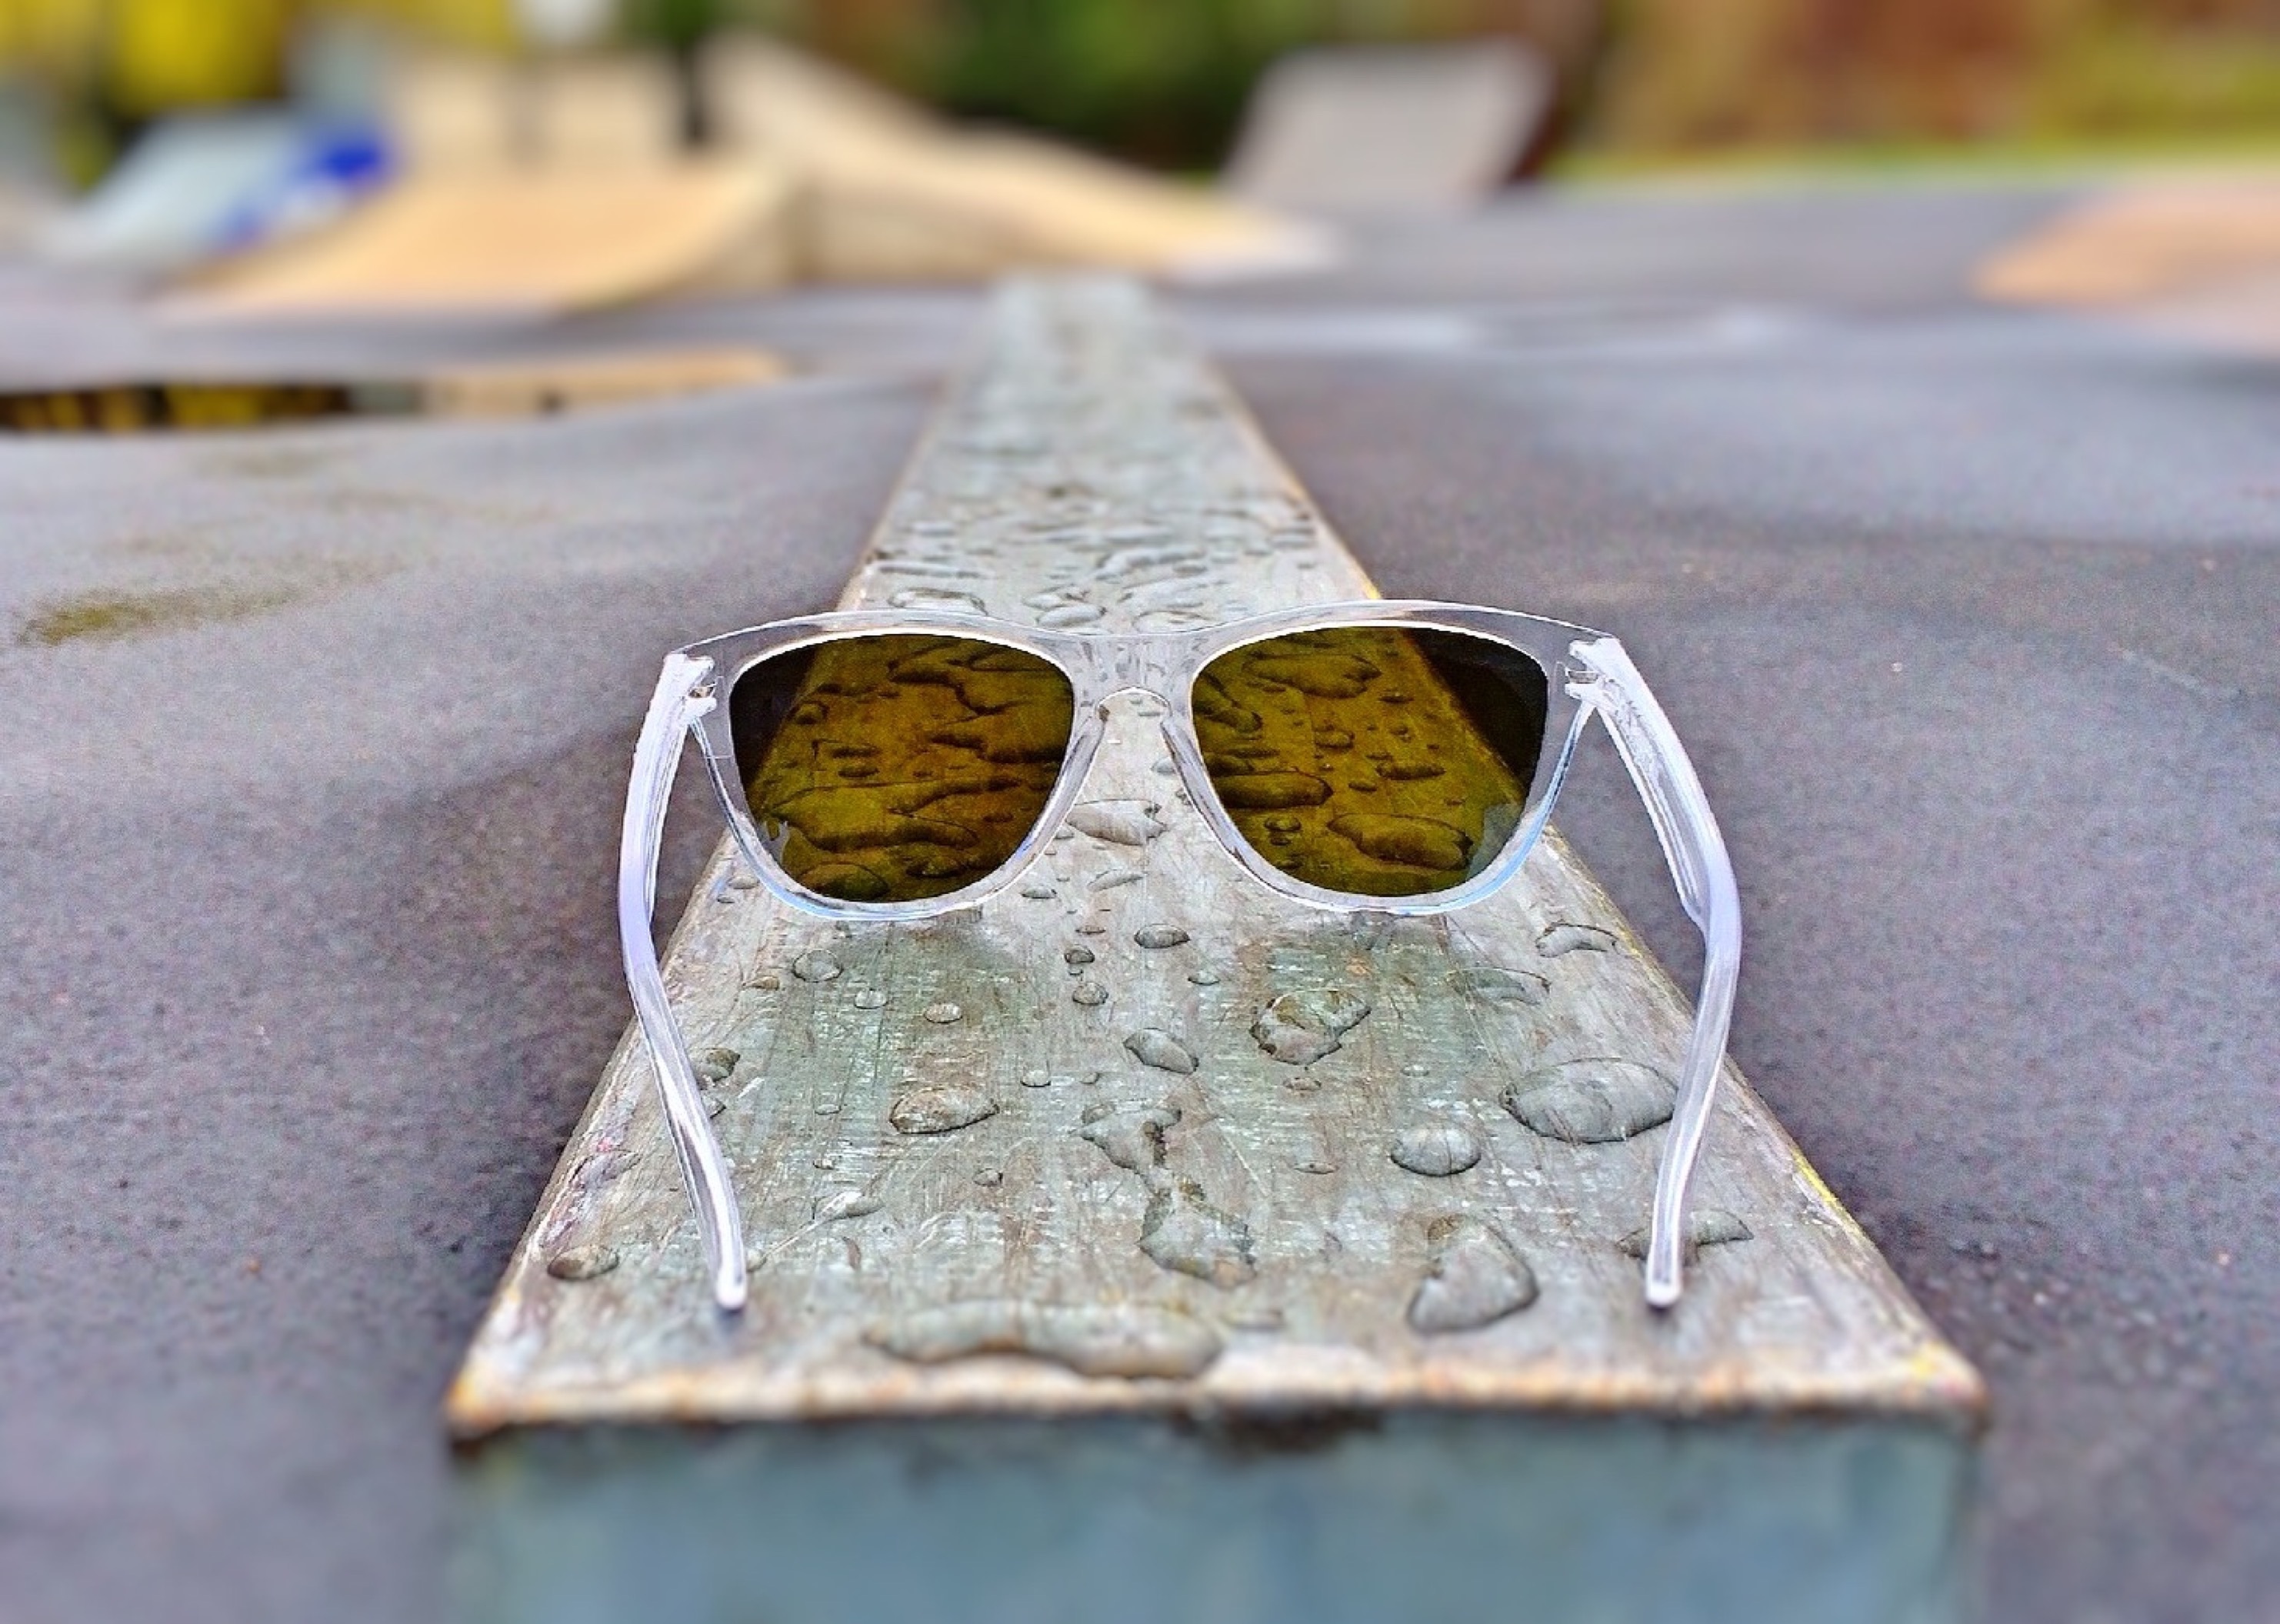
wood, leaf, skate, rail, color, park, yellow, sunglasses, shape